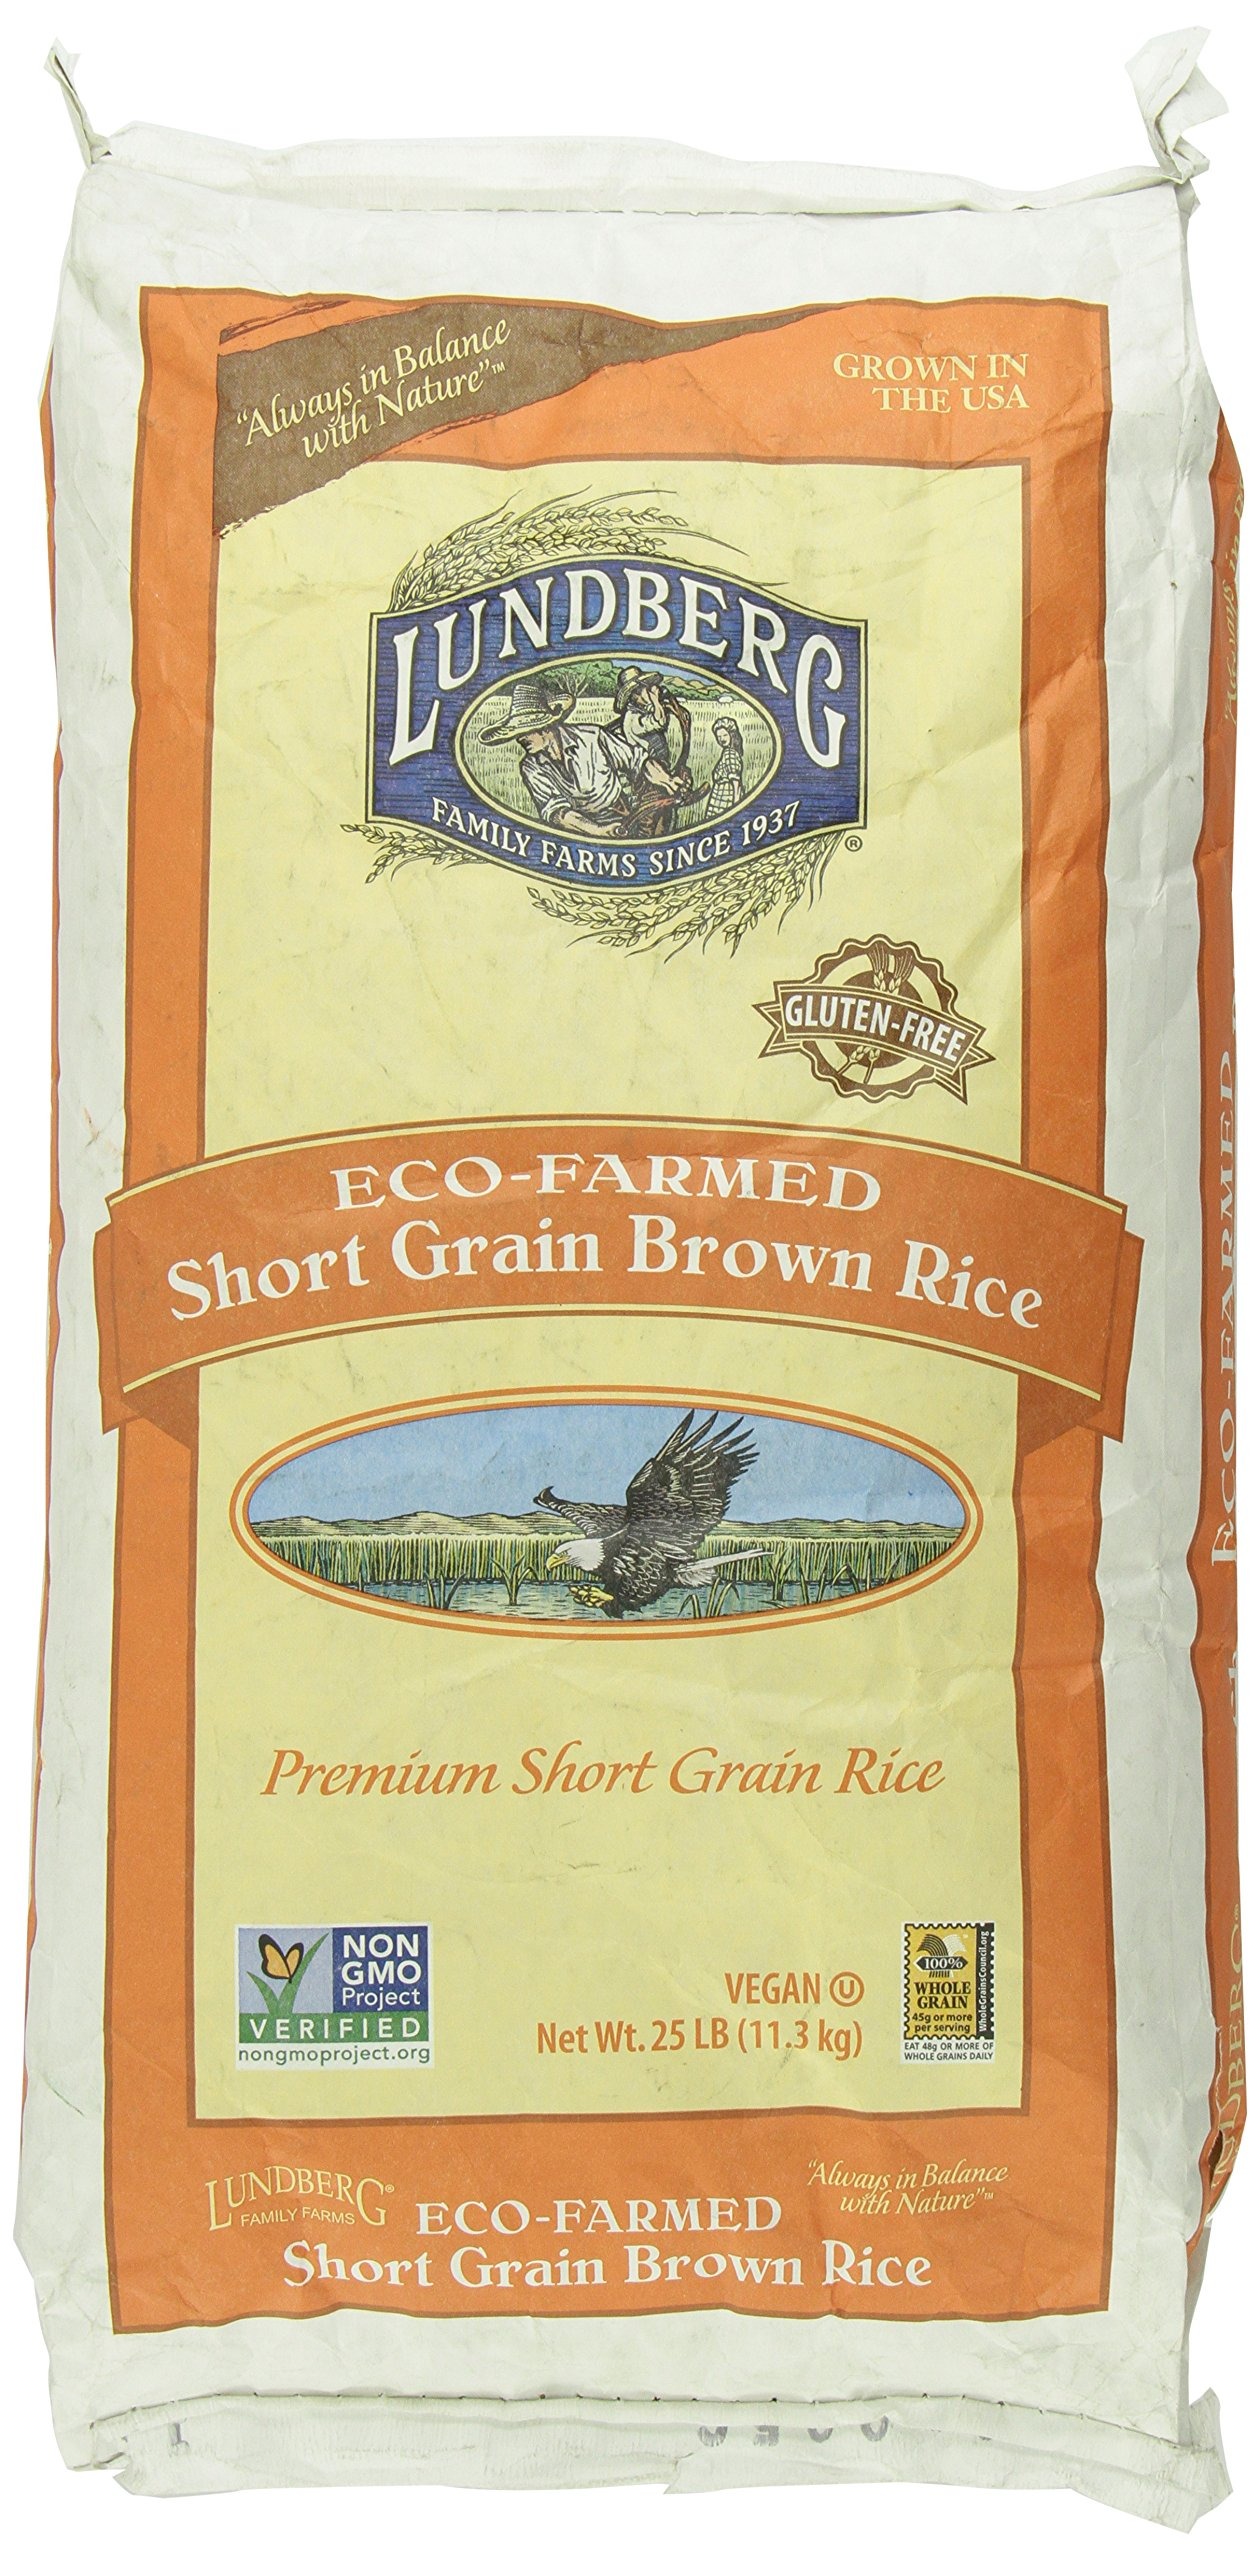
Item Name: Lundberg Family Farms Eco-Farmed Short Grain Brown Rice, Packaging May Vary, 400 Ounce (Pack of 1)
Bullet Point: It is especially good when a creamy texture or stickiness is desired, such as in puddings, croquettes, rice balls, paella, risotto.
Value: 25.0
Unit: lb

Price: 90.49